248th Rifle Division

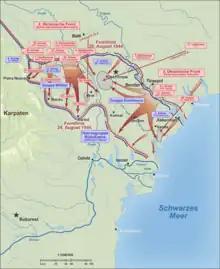
Second Jassy-Kishinev Offensive

During June the division came under direct Army command, where it remained into August. At the outset of the new offensive the initial objective of 5th Shock, now commanded by Lt. Gen. N. E. Berzarin, was to capture Chișinău by concentric attacks by concentric attacks from the north and east. The 248th remained under Army command and served as Berzarin's reserve. The Army was deployed on a 126km-wide front from Brăviceni to outside Bender. On August 24 the Chișinău group of Axis forces had been encircled and the city itself was taken, but the division remained in reserve. Over the following days the Army focused on the liquidation of this grouping while also preventing its escape over the Prut River. Organized resistance in the pocket was effectively over by day's end on August 26.